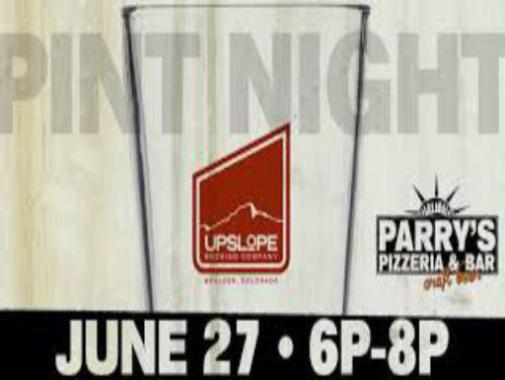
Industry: Food